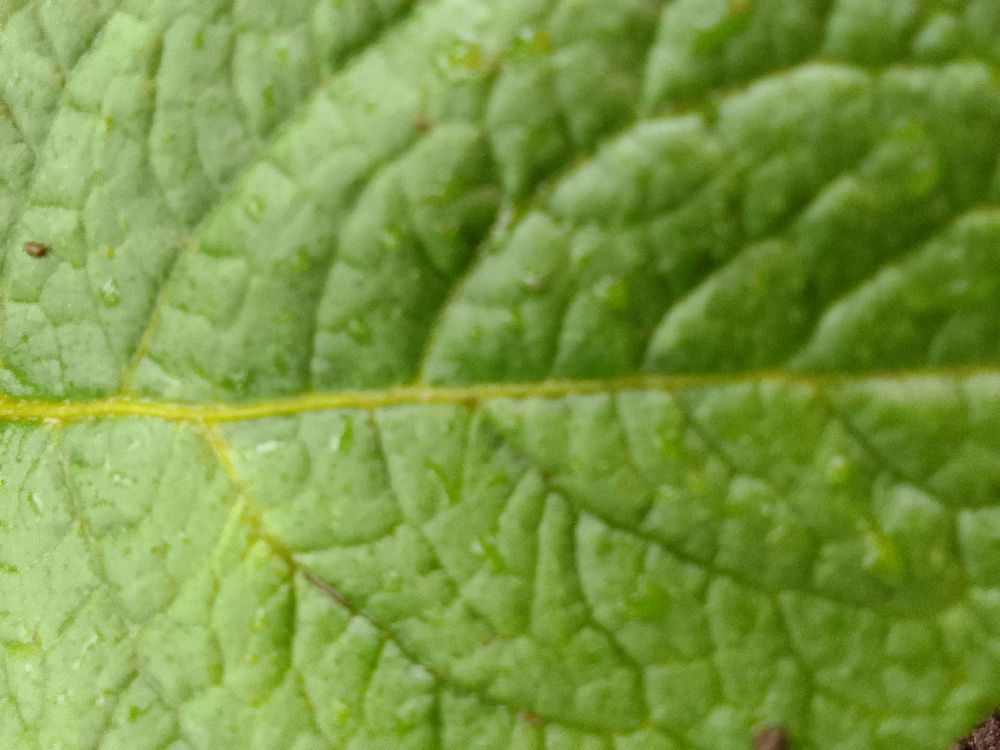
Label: Healthy